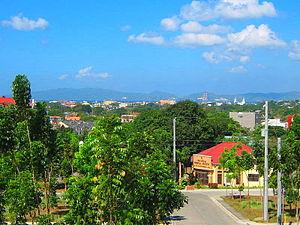
Batangas est une ville de 1ʳᵉ classe, capitale de la province de Batangas aux Philippines. Selon le recensement de 2010 elle est peuplée de 305 607 habitants. Surnommée « Ville portuaire industrialisée de CALABRAZON », Batangas est considérée comme l'une des villes les plus rapidement urbanisées des Philippines.